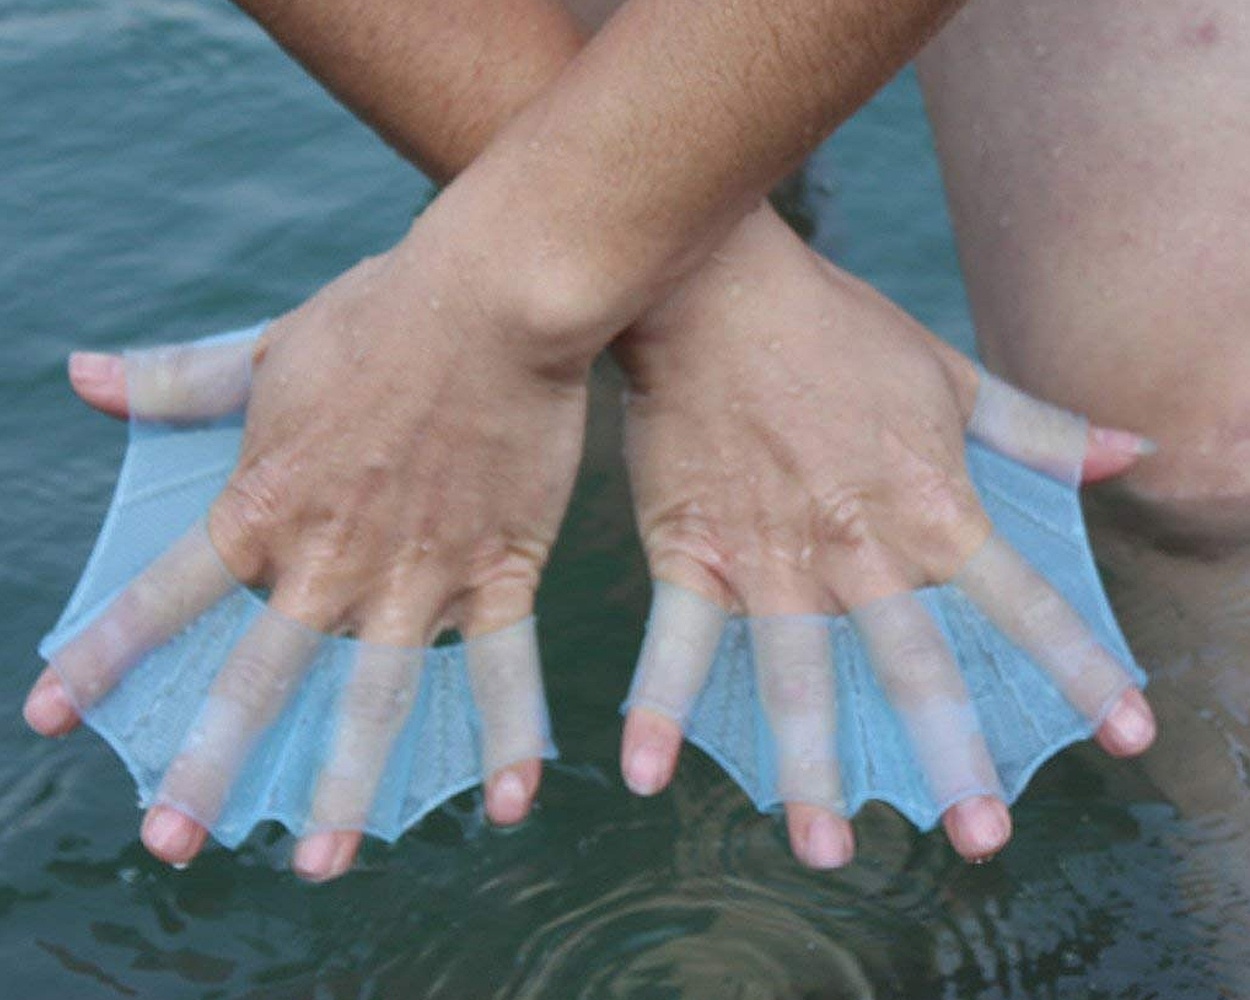
Silicone Webbed Gloves for Swim Training
Key Features To catch up Phelps , you may just need a pair of our swimming hand fins. Easily Swim Faster - Compared to your bare hand for propulsion, increases surface area by 70% - Much more power and speed in the water Retain Your Finger Flexibility - Give finger dexterity to pick small objects, to press small buttons on a camera underwater or to adjust diving equipment Put On / Off with Ease - Compared to full gloves, half hand design makes it more easily to put on or off Made of silicone Fold up small Easy to dry off and store Available in 3 sizes - Size Small (cm): Approx 15 (L) x 4 (W), theoretically for children - Size Medium (cm): Approx 17 (L) x 5.5 (W), theoretically for adult female - Size Large (cm): Approx 19 (L) x 6.5 (W), theoretically for adult male Package includes: - Webbed Swim Gloves x 1 pair Description This Silicone Webbed Gloves for Swim Training is great for beginners. While they propel you throw the water, they also provide additional resistance, in a very gentle way. Thanks to the tips of your fingers stick out of the ends of these webbings, you can handle small objects easily underwater.
Brand: SCSpecial
Category: Sporting Goods > Outdoor Recreation > Boating & Water Sports > Swimming > Swim Gloves